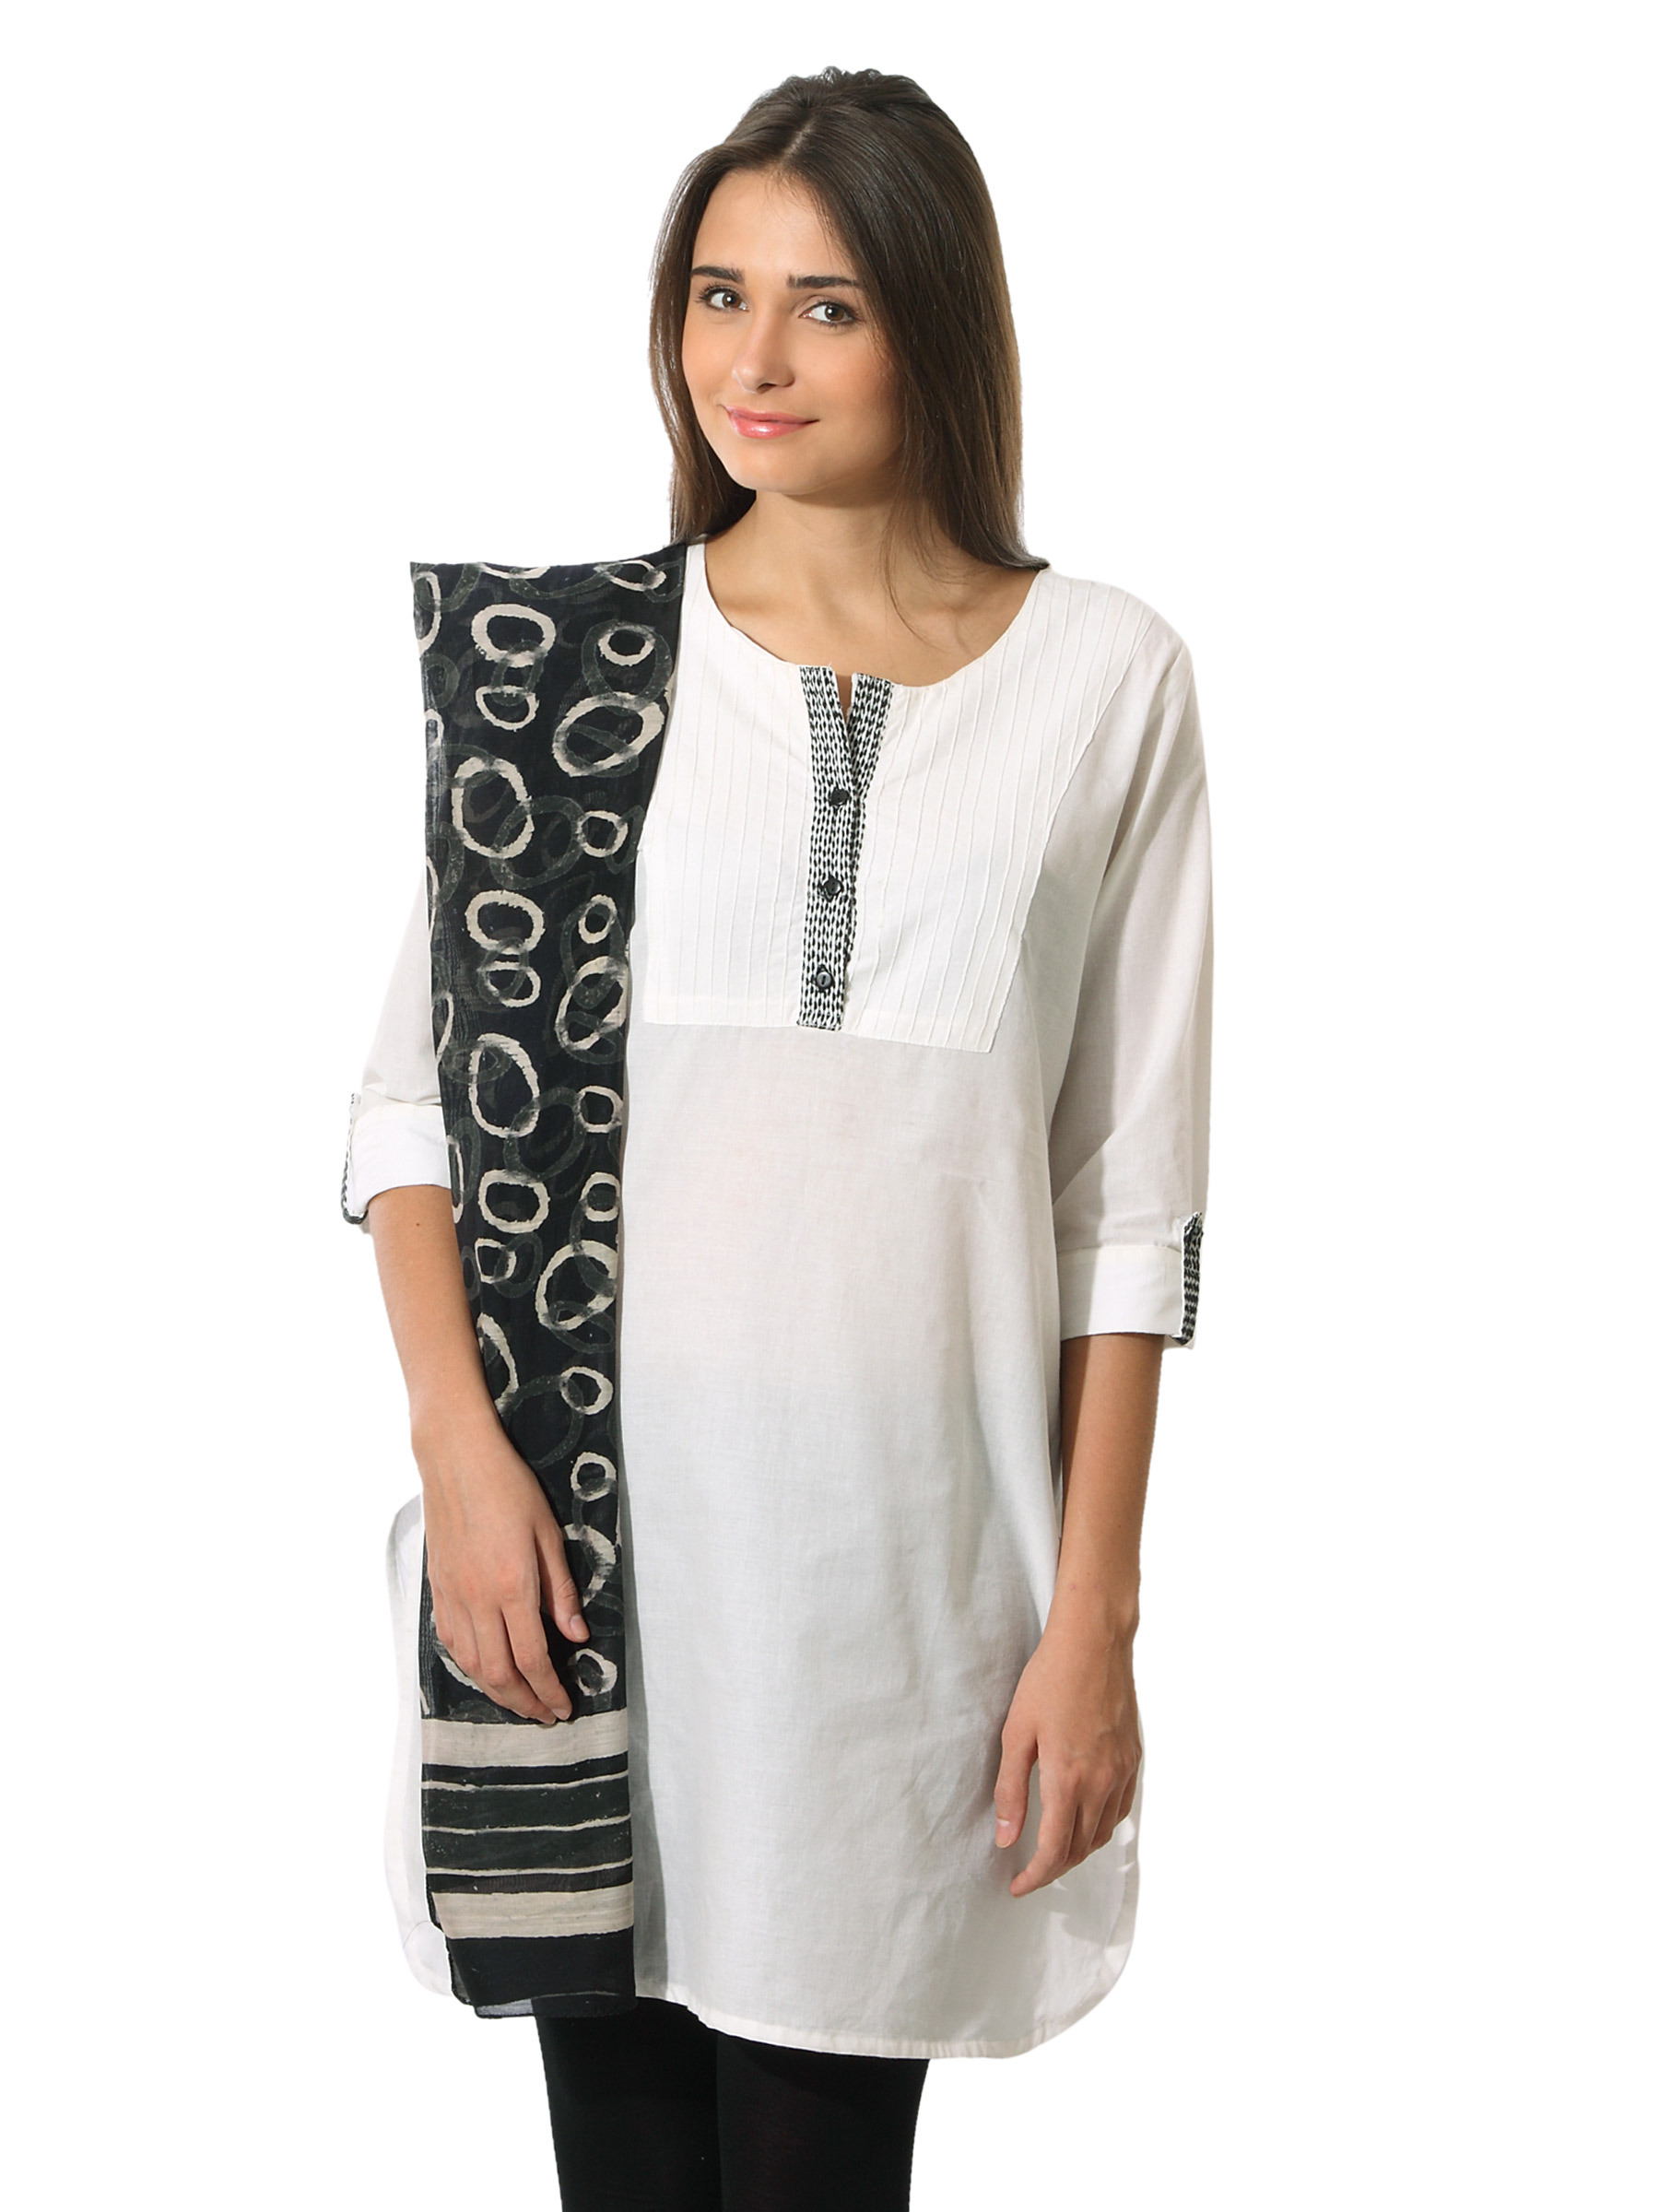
Fabindia Women Black Chanderi Hand Printed Stole
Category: Accessories / Stoles / Stoles
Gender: Women
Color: Black
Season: Summer 2012
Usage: Casual